2009–10 New York Islanders season

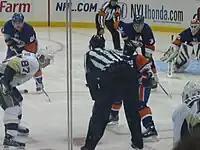
The Islanders' Josh Bailey faces off against the Penguins' Sidney Crosby during the Islanders' 2009–10 season home-opener.

On July 15, 2009, the Islanders released their regular season schedule, in which the Islanders play a regular number of 82 games, 41 home and 41 away. The team's first game was against the defending Stanley Cup champions, the Pittsburgh Penguins, on October 3, 2009, at Nassau Coliseum, in which the Islanders lost in a shootout, 4–3.